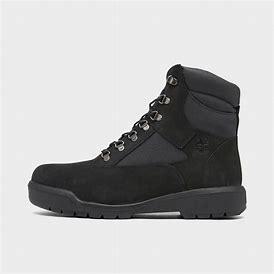
Brand: Timberland
Model: 6 Inch Field